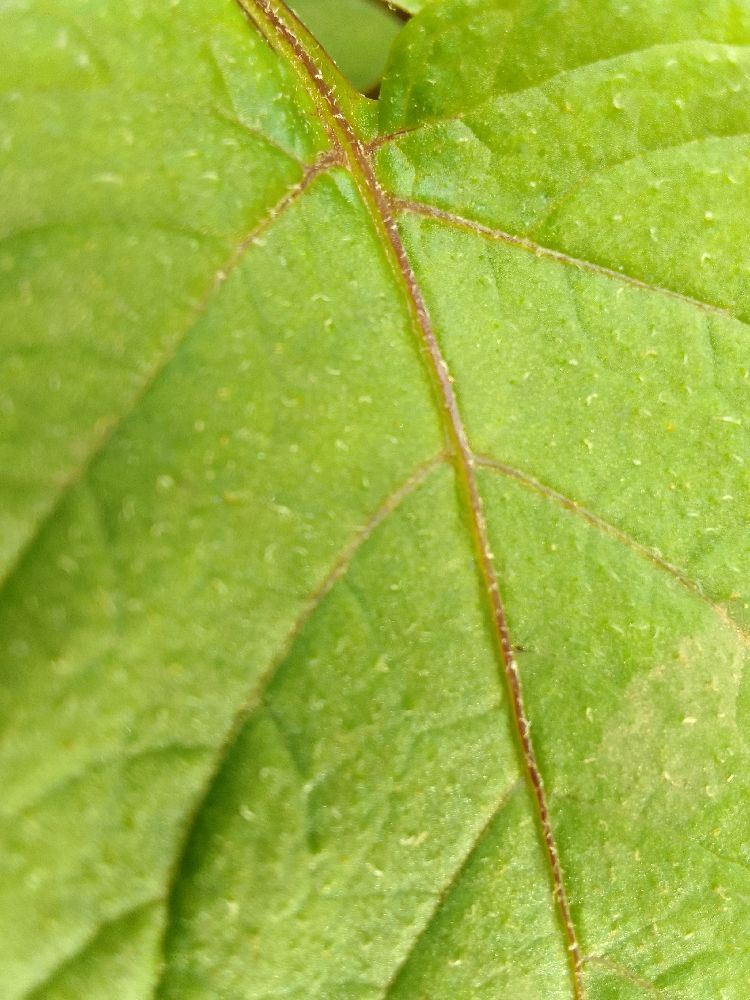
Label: Healthy